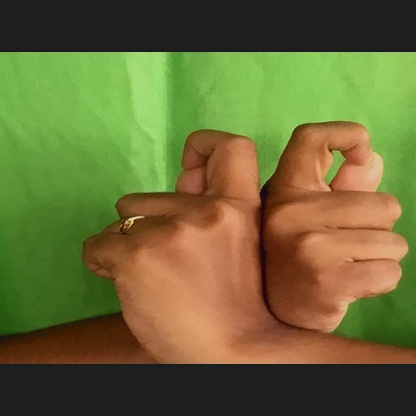
Mudra: Berunda